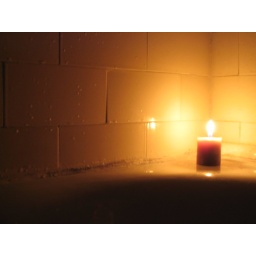
candle in the bathroom